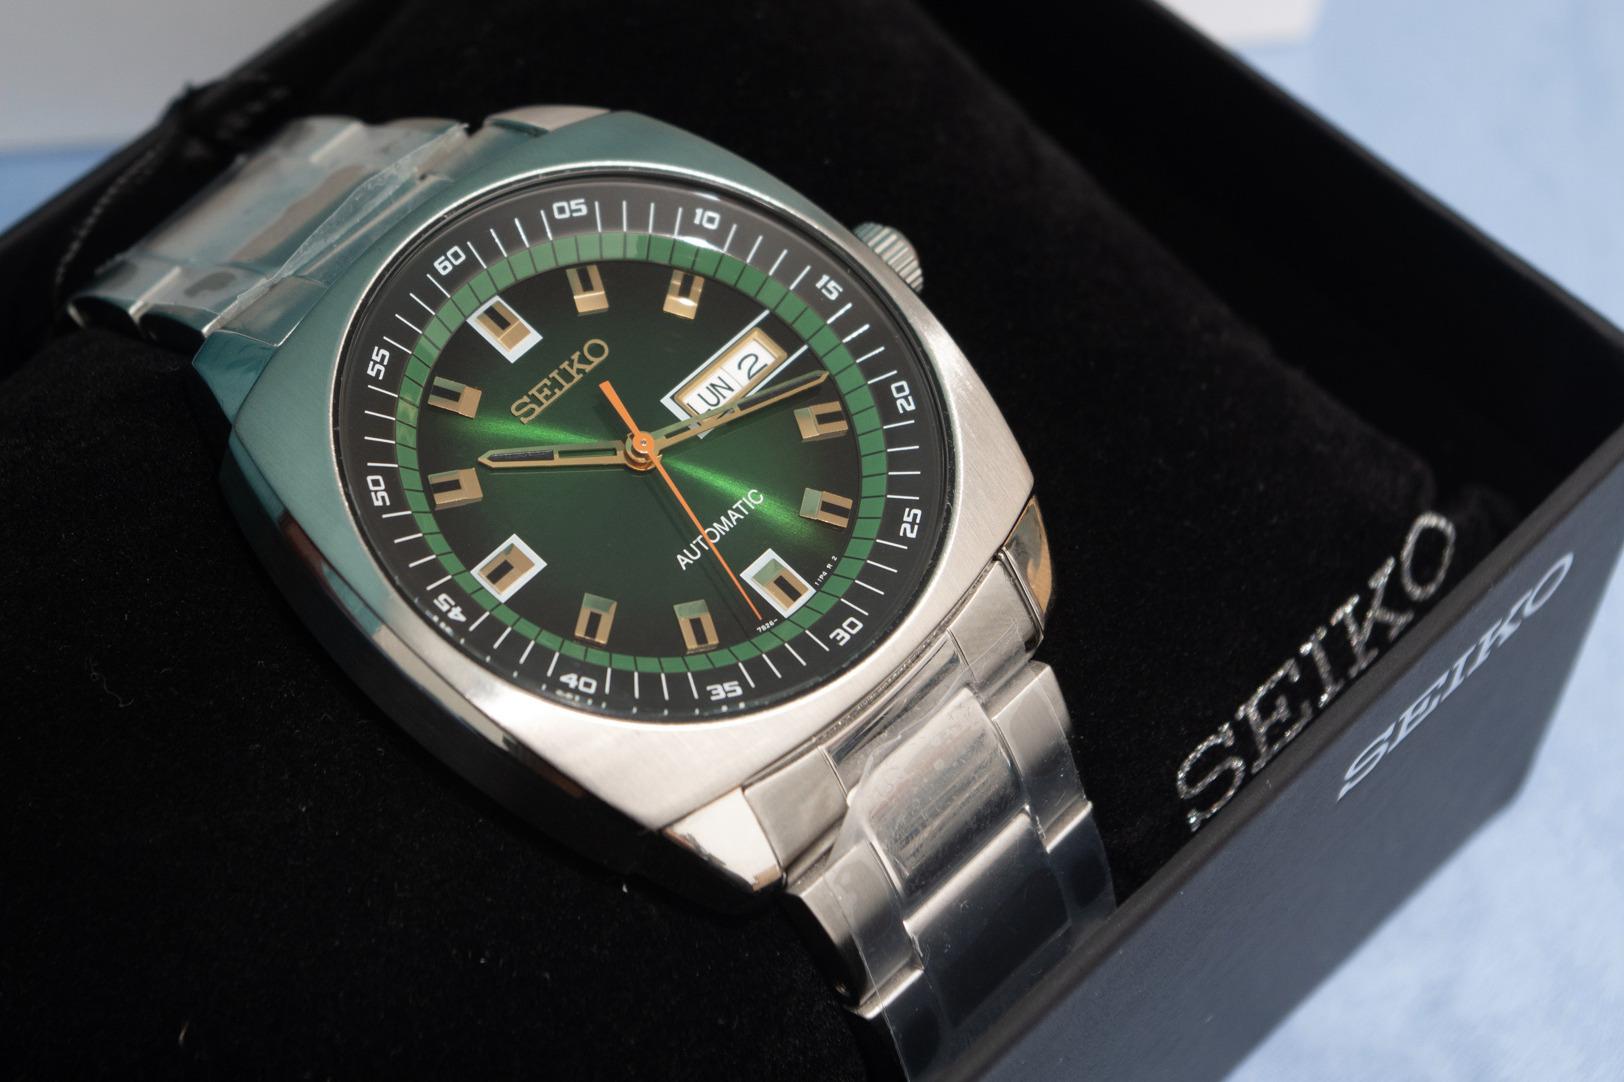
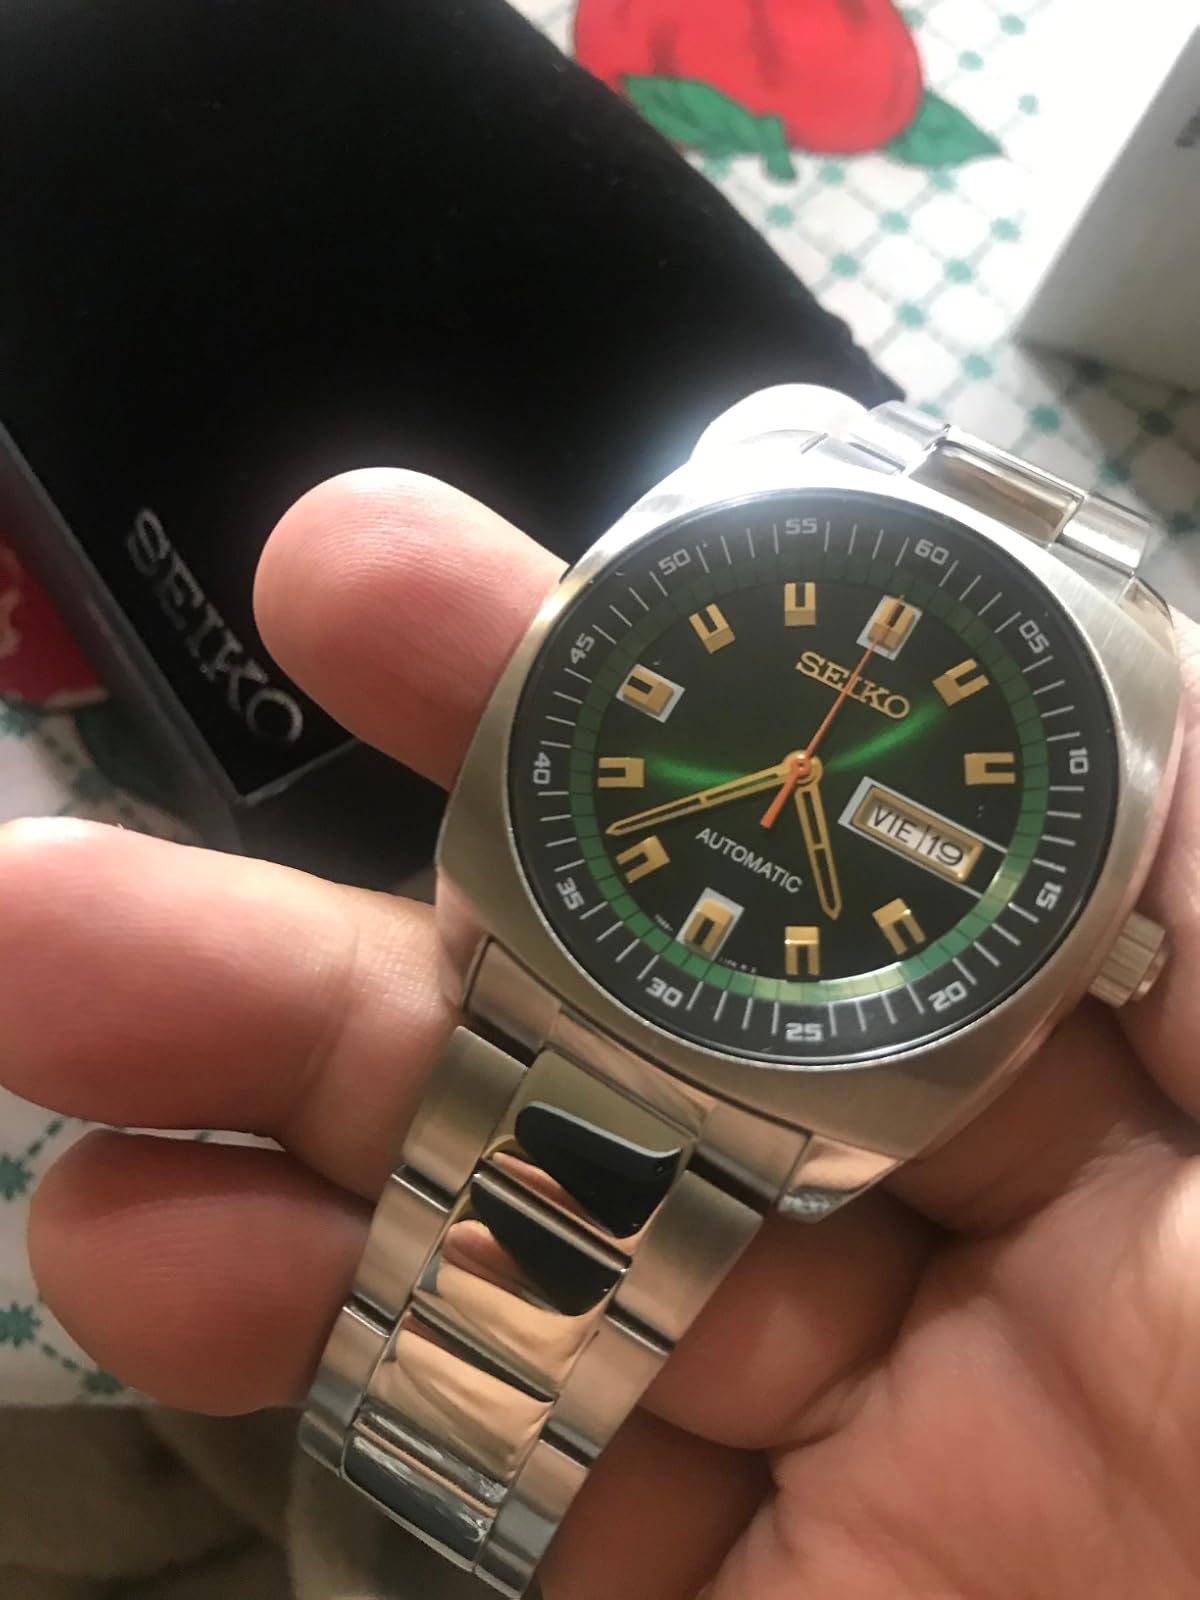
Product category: accessories_watch
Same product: yes